List of New Hampshire historical markers (176–200)

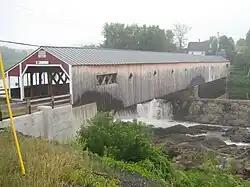
Haverhill–Bath Bridge, after its 2004 restoration

"Built in 1837, without mortar and sustained solely by expert shaping of its arched stones, it is the oldest double-arched stone bridge to survive in New Hampshire. Located near the Uriah Abbott home, it was also called the South Bridge. It is attributed to mason Benjamin F. Simpson (born 1799), who later built two other bridges in town. (Restored in 1998)"